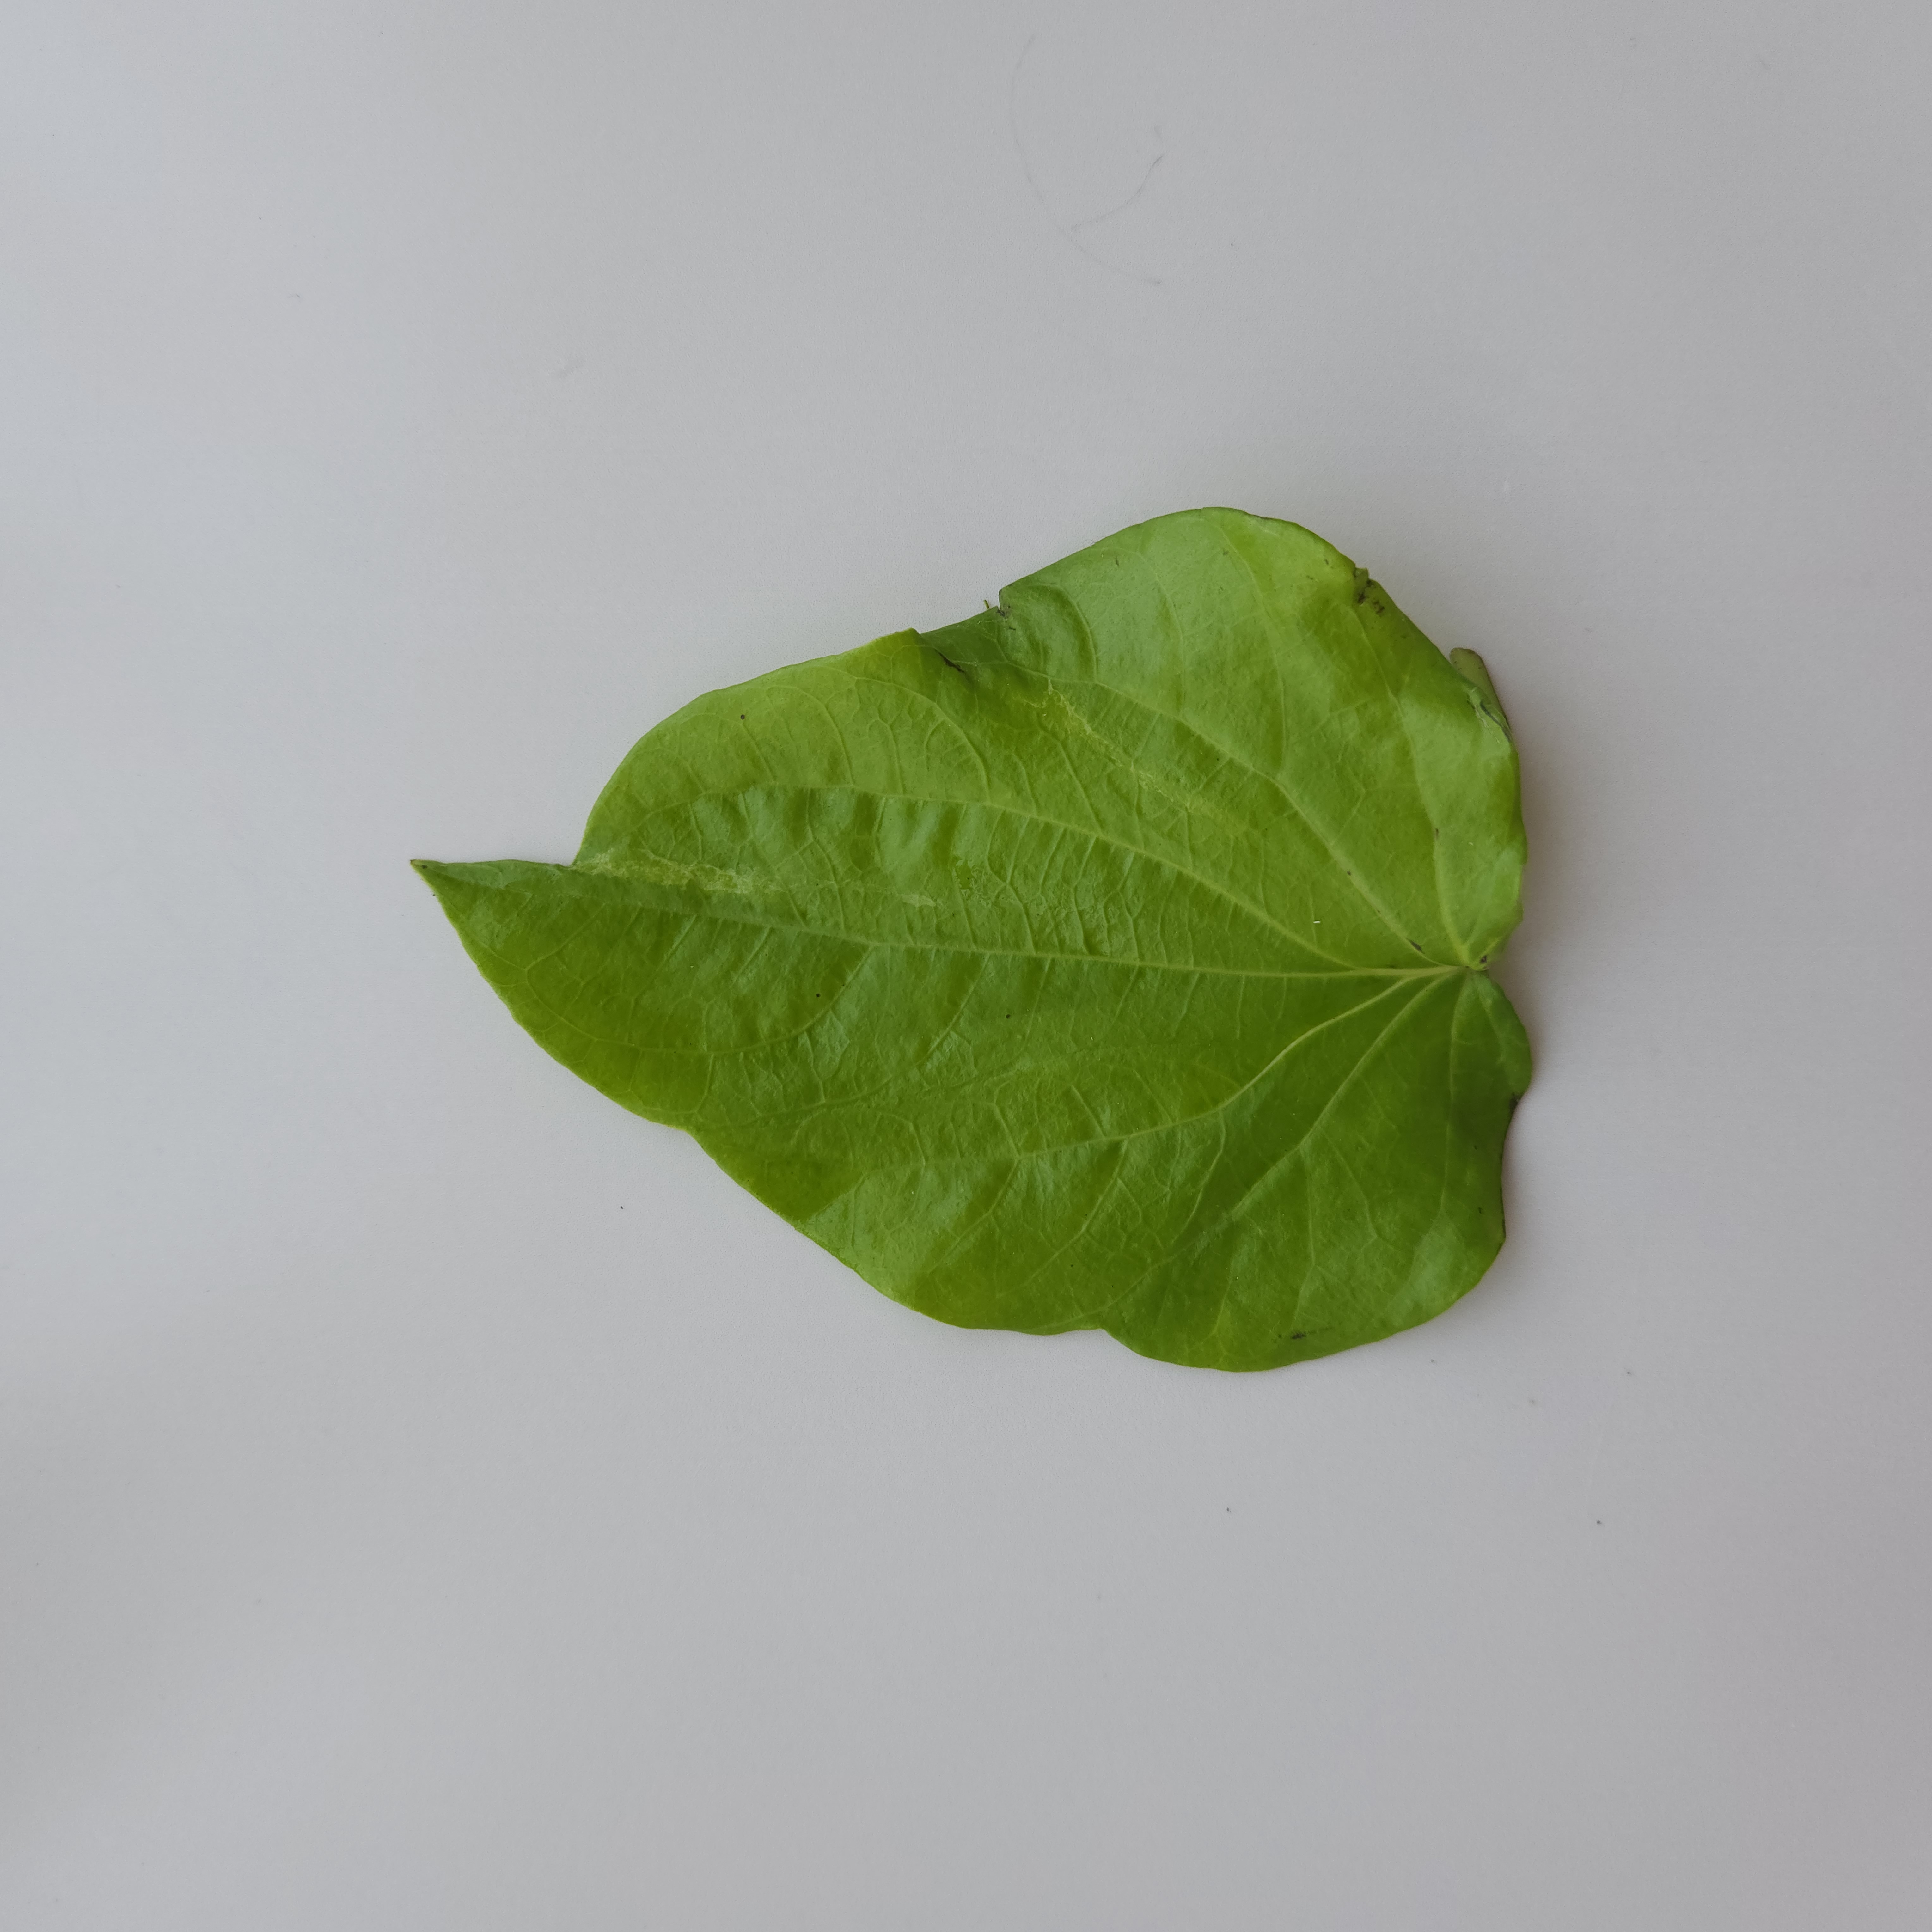
Label: Healthy